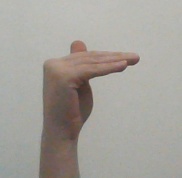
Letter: khaa